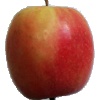
Label: apple_pink_lady